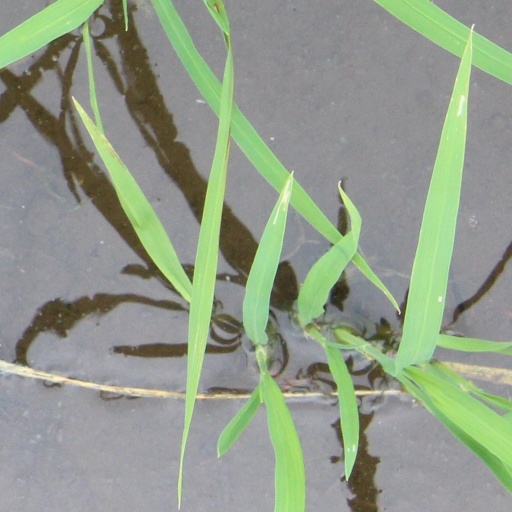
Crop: rice